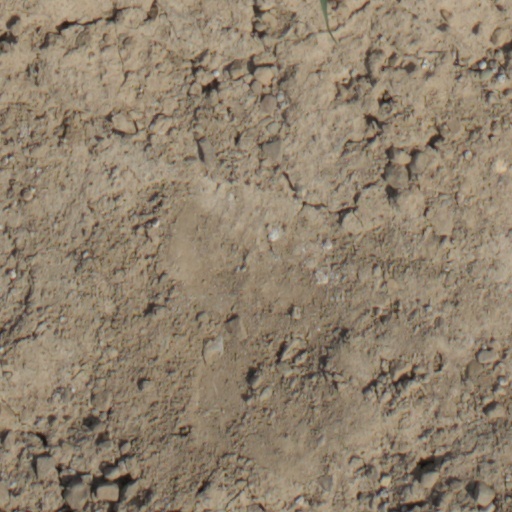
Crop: wheat